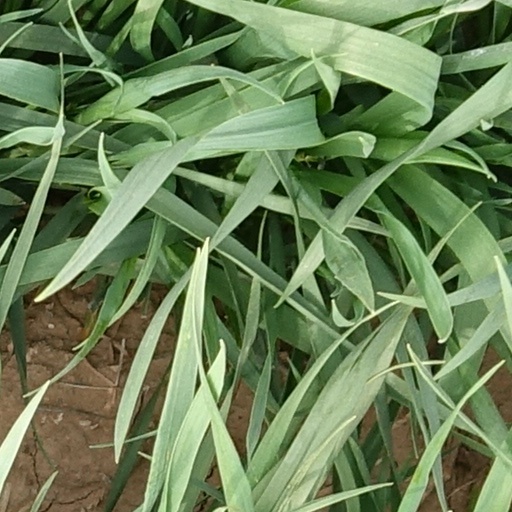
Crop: wheat